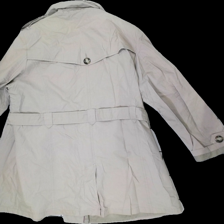
View: back
Type: Jacket
Category: Unisex
Brand: Isolde
Colors: Beige
Material: 100%cotton
Cut: Long
Size: 48
Season: Spring
Stains: Major
Smell: Major
Price range: <50
Recommended usage: Export